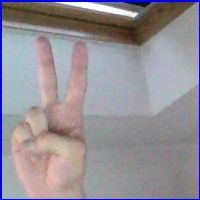
Letra: V